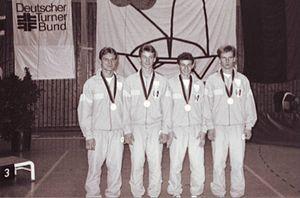
Trampoline club du Dauphiné
Le trampoline club du Dauphiné est un club de gymnastique français situé à Grenoble et Eybens dans l'Isère